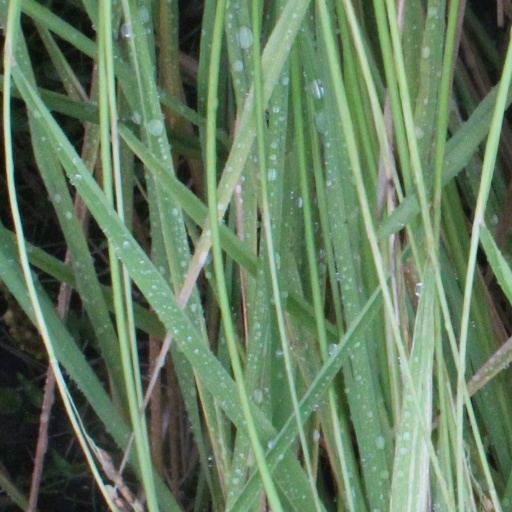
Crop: rice